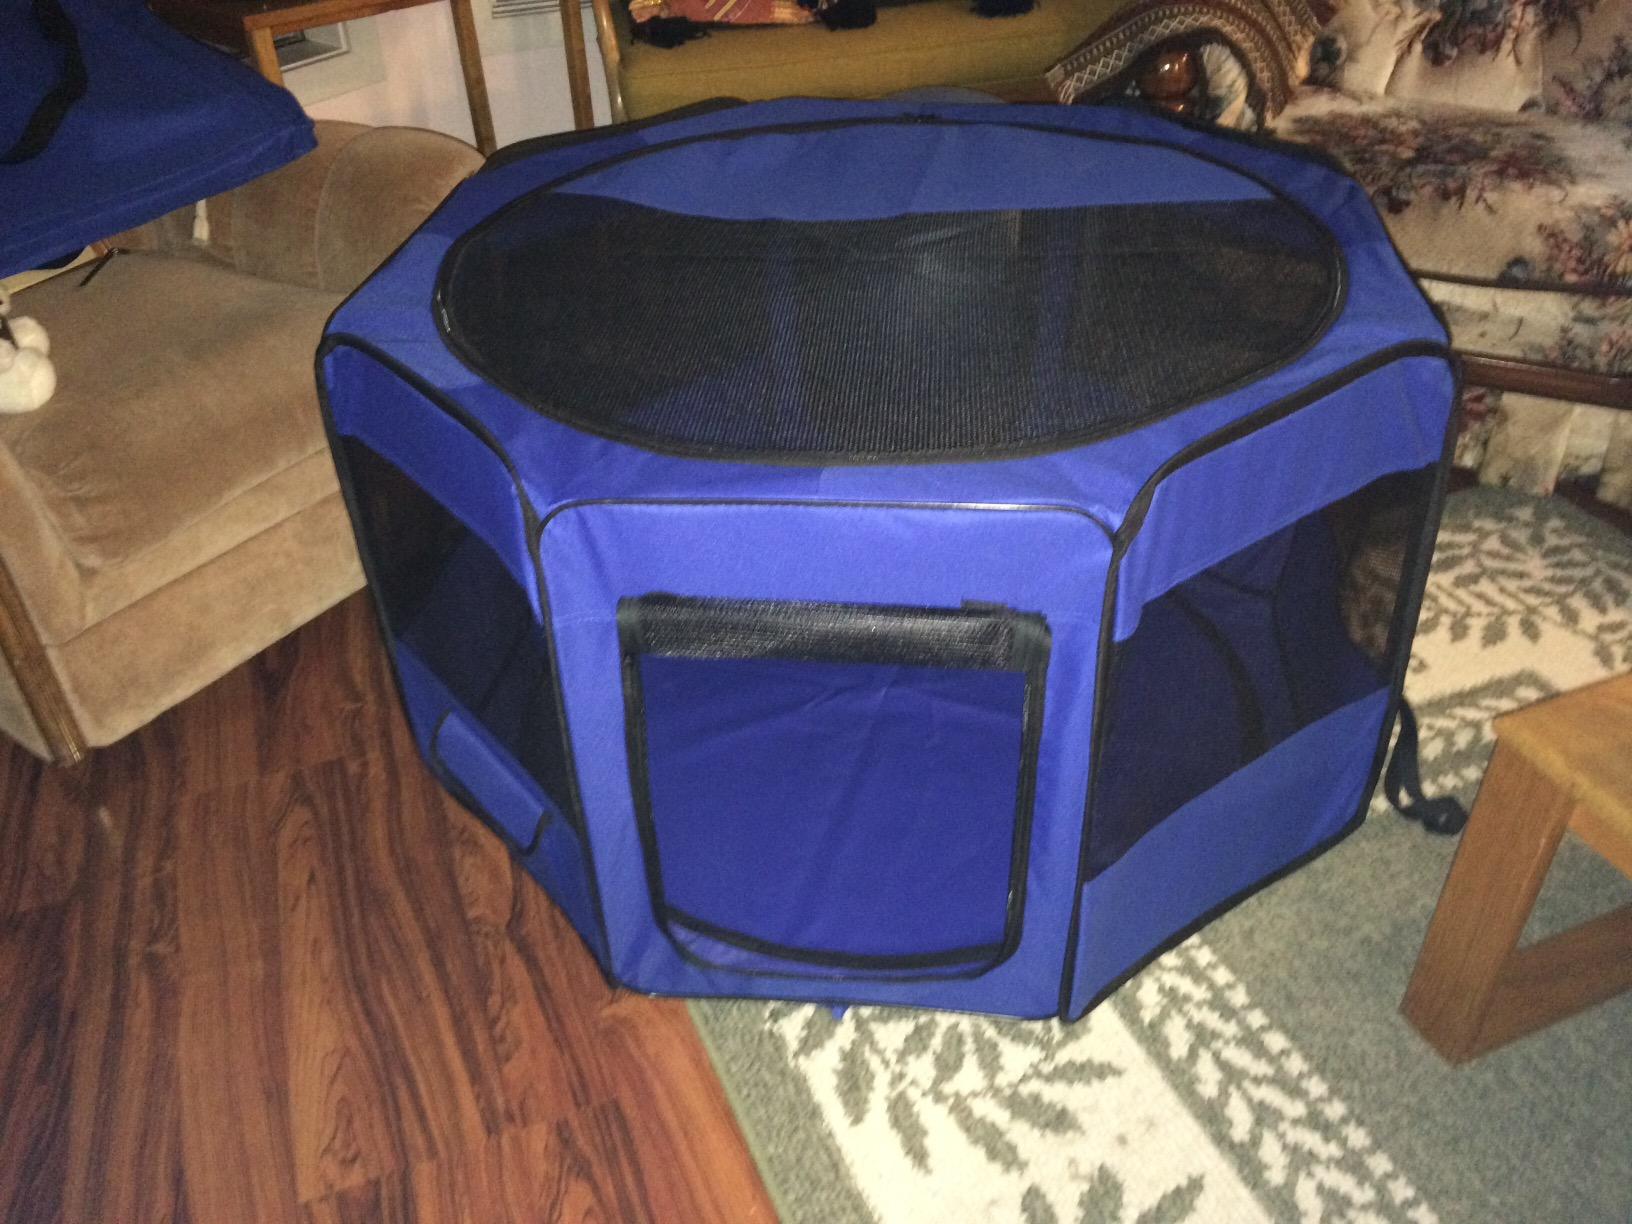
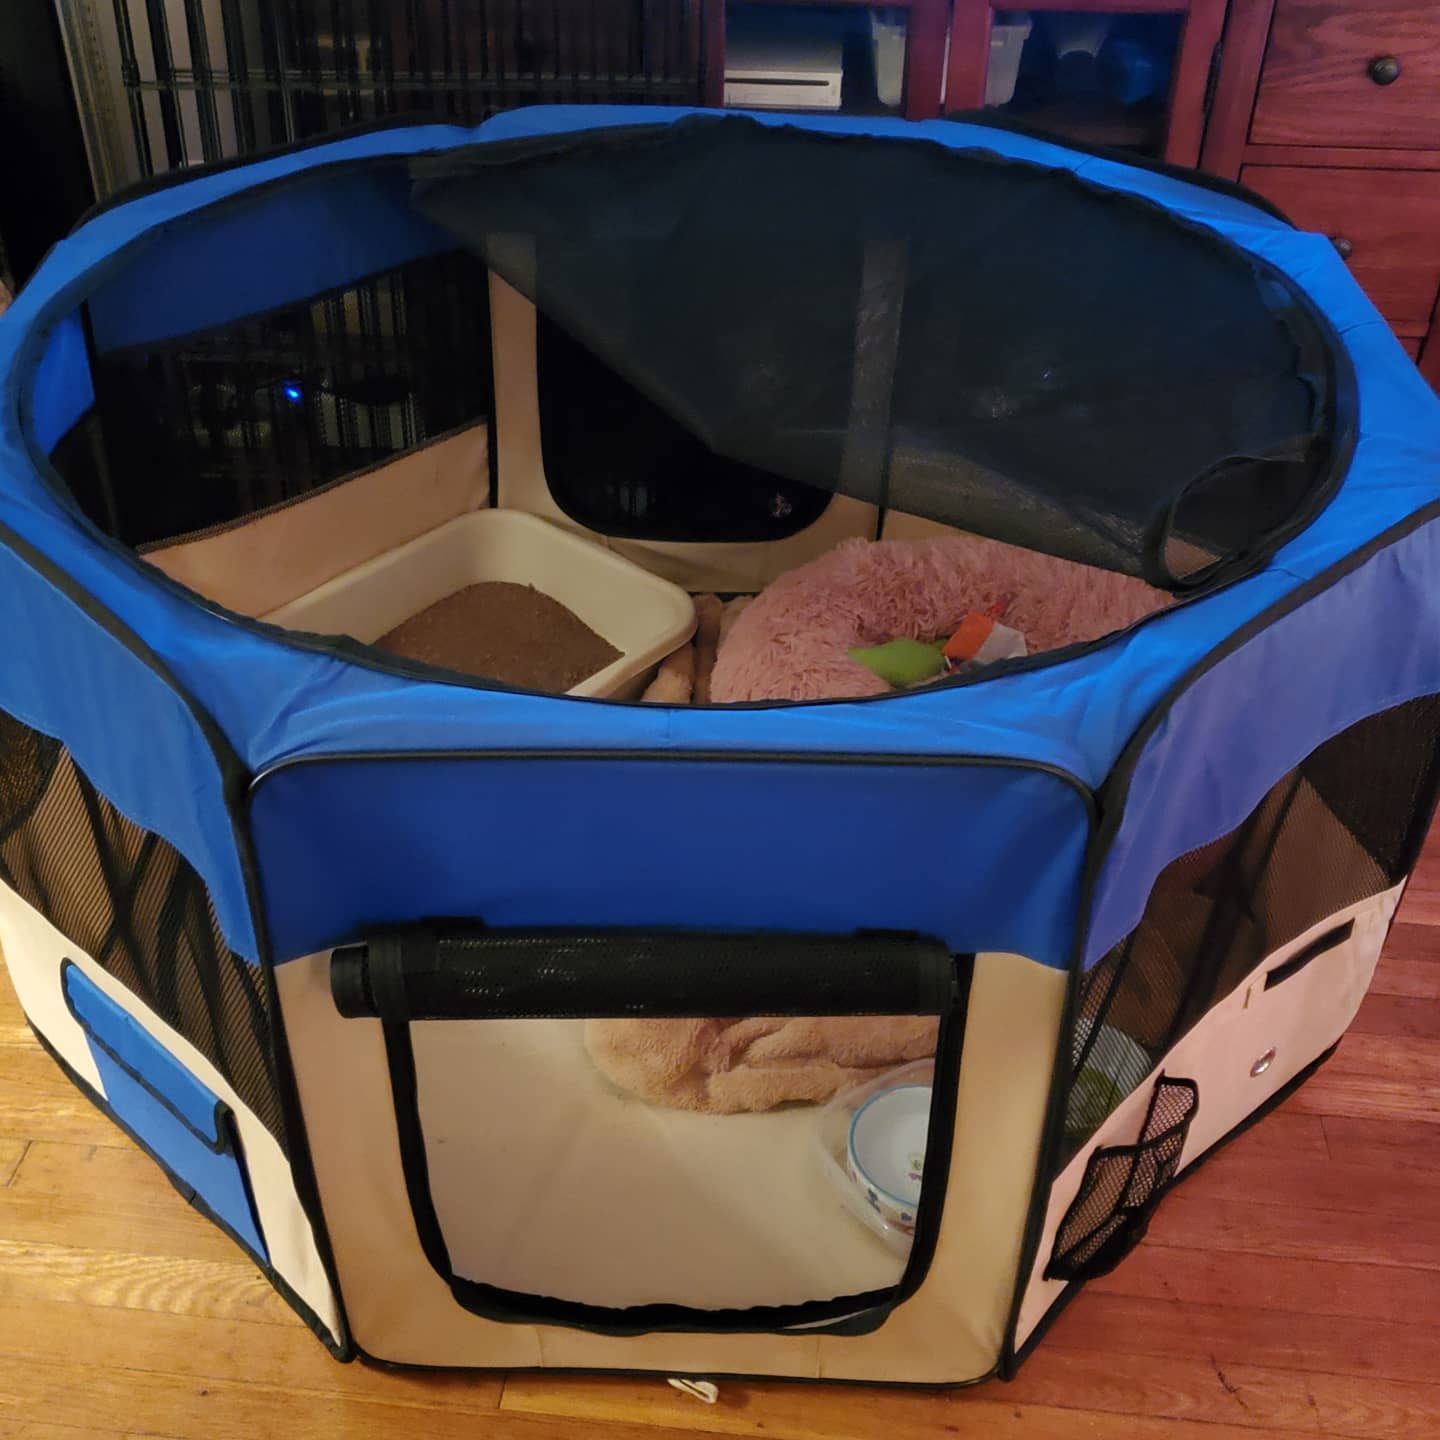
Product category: items_kennel
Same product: no